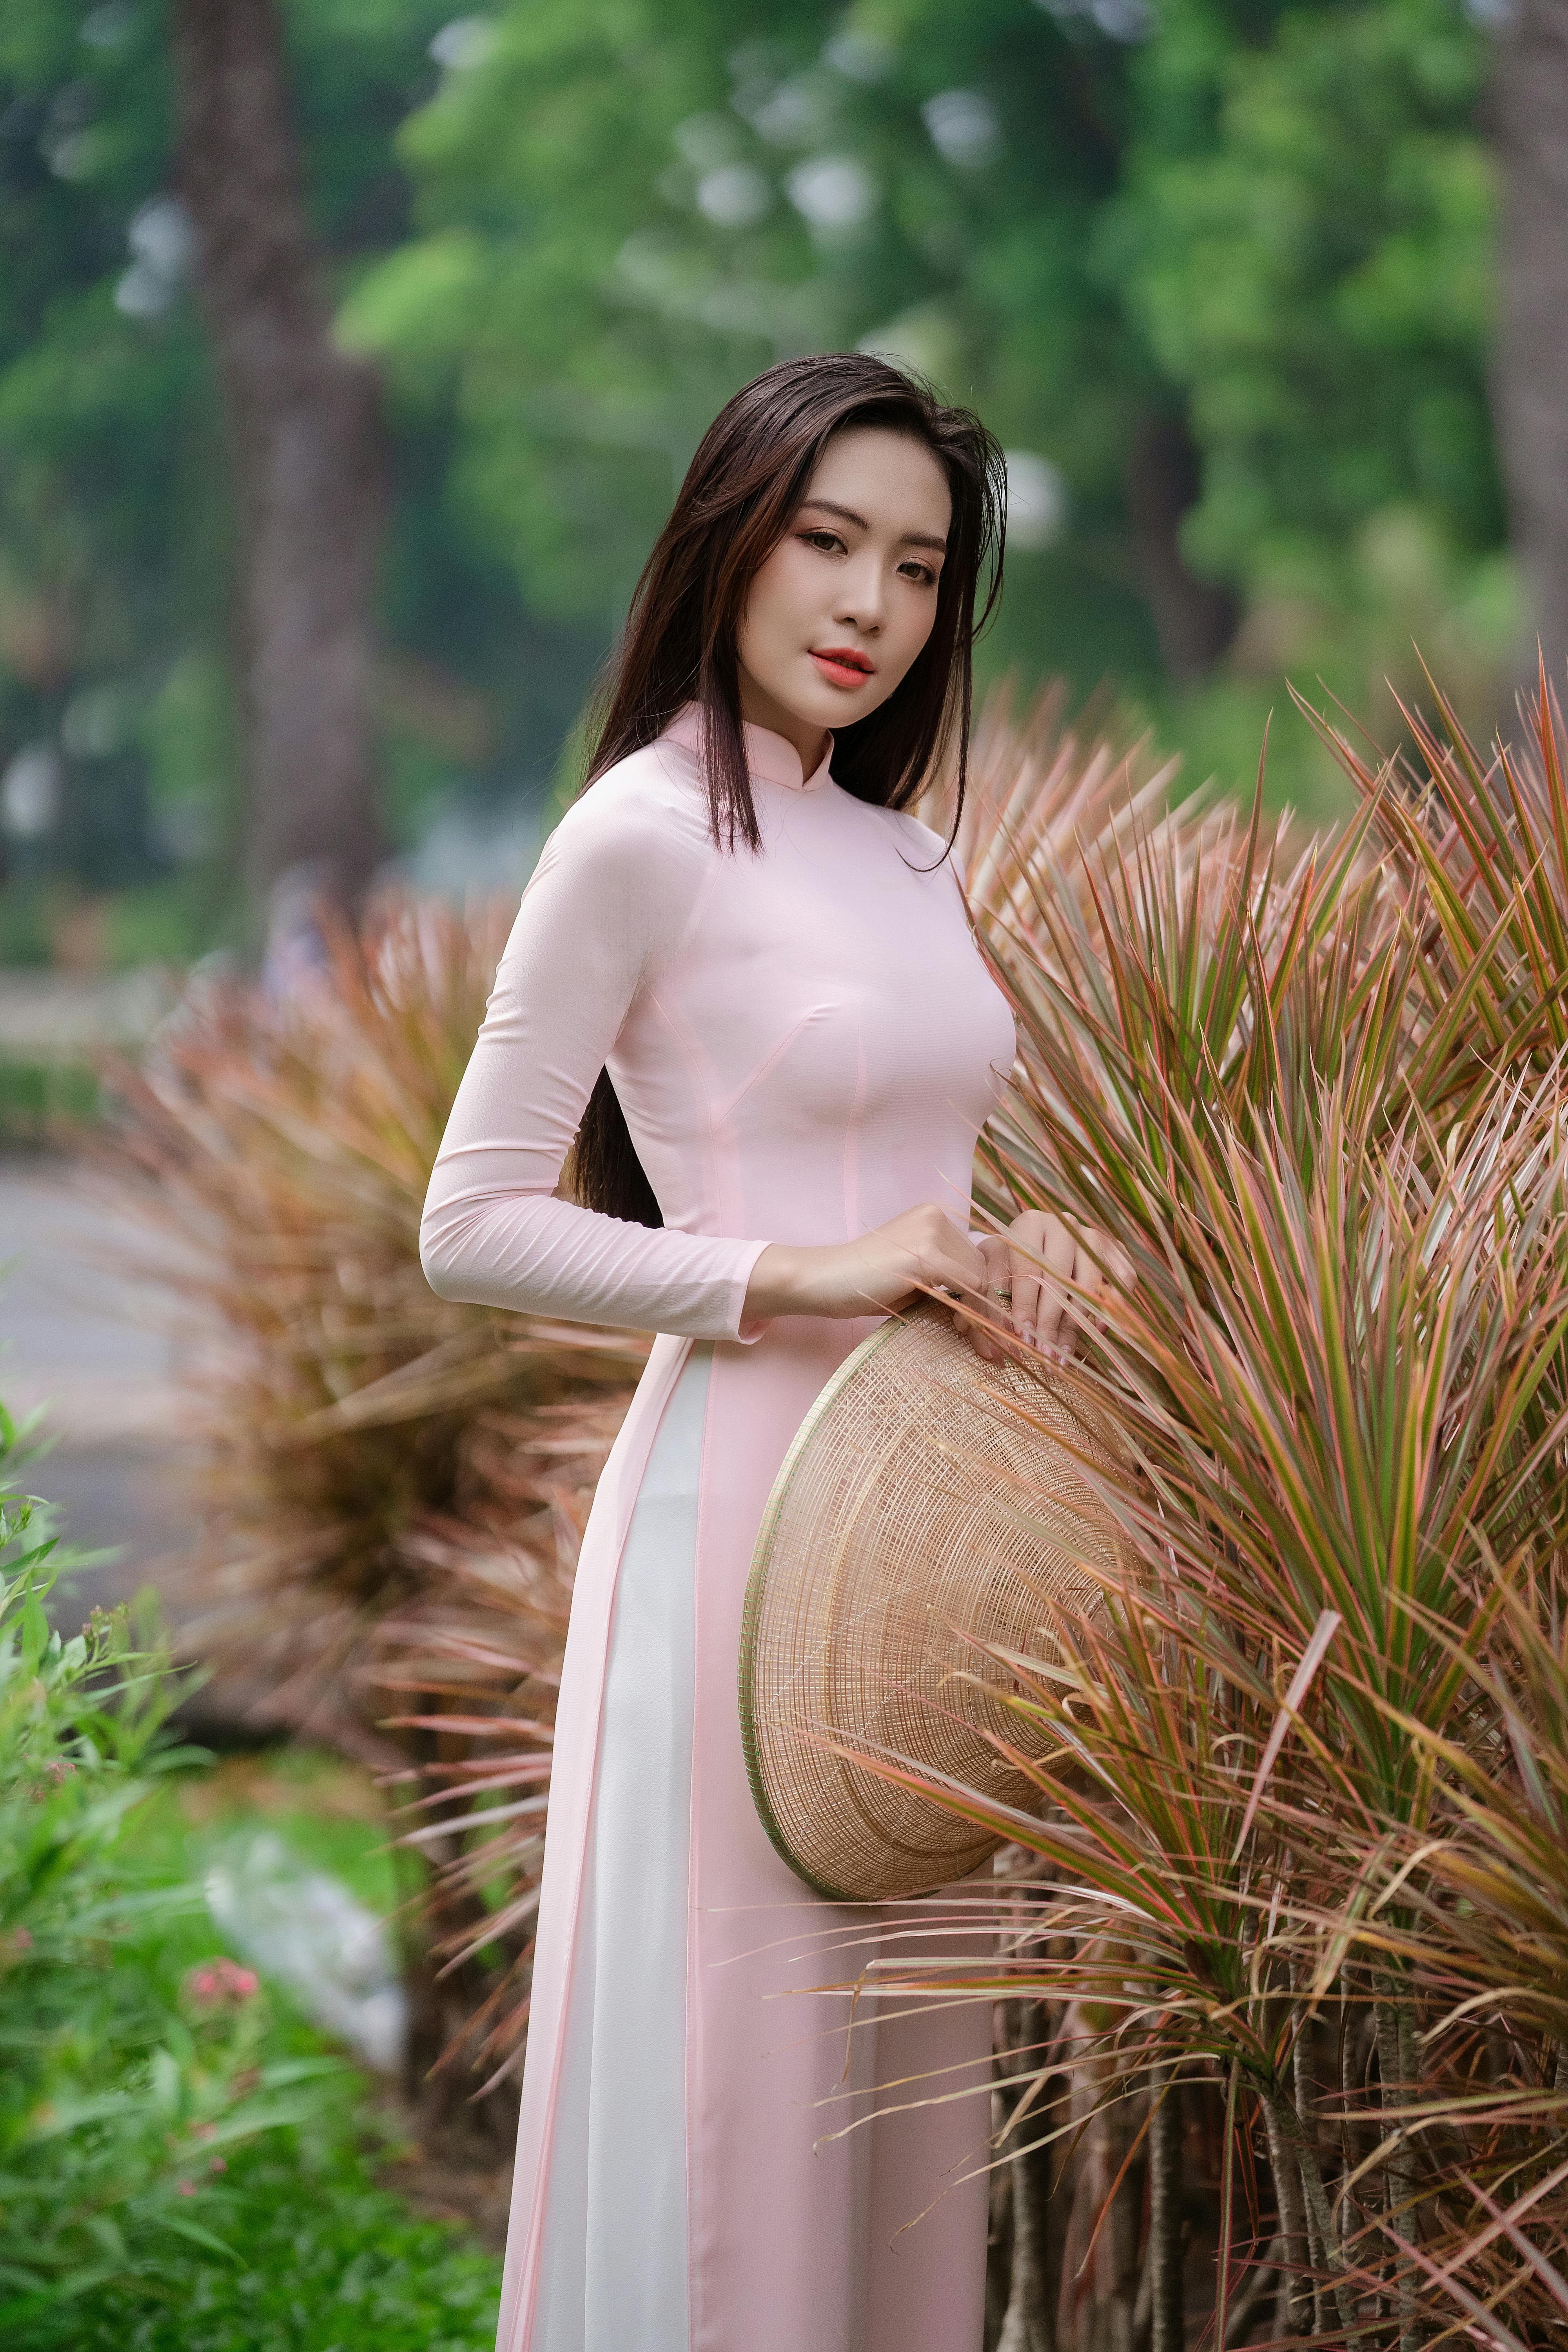
woman, plant, botany, flash photography, sleeve, People in nature, waist, tree, grass, black hair, fashion design, formal wear, long hair, trunk, landscape, gown, fashion model, brown hair, fur, peach, abdomen, vintage clothing, sitting, garden, portrait photography, belt, haute couture, photo shoot, uniform